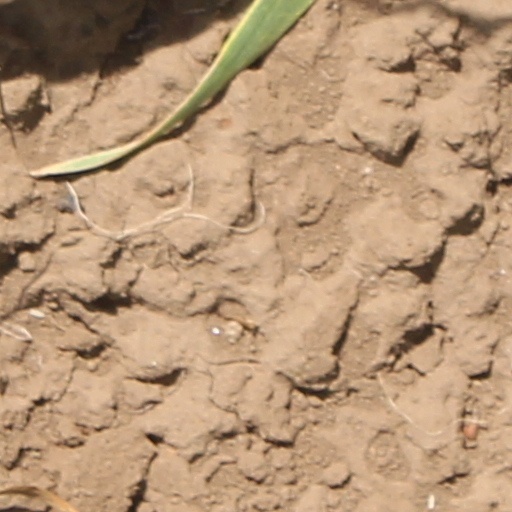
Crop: wheat